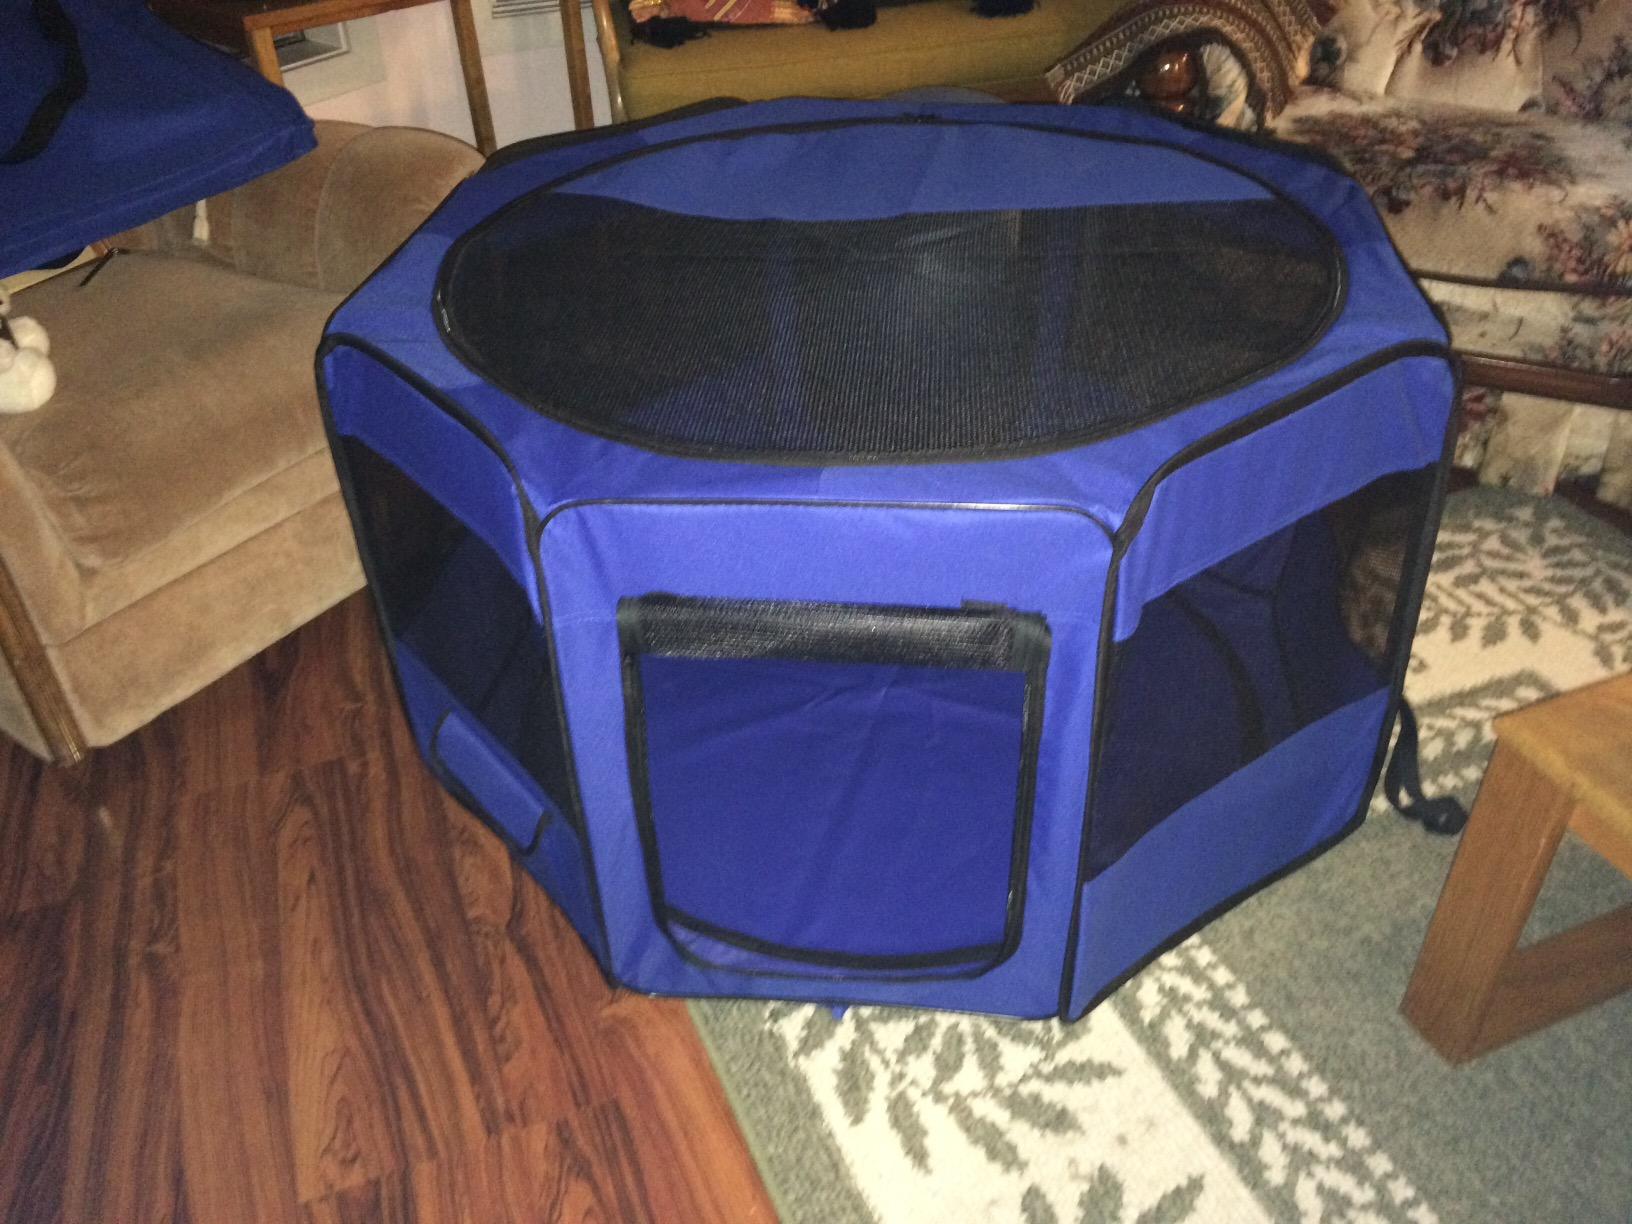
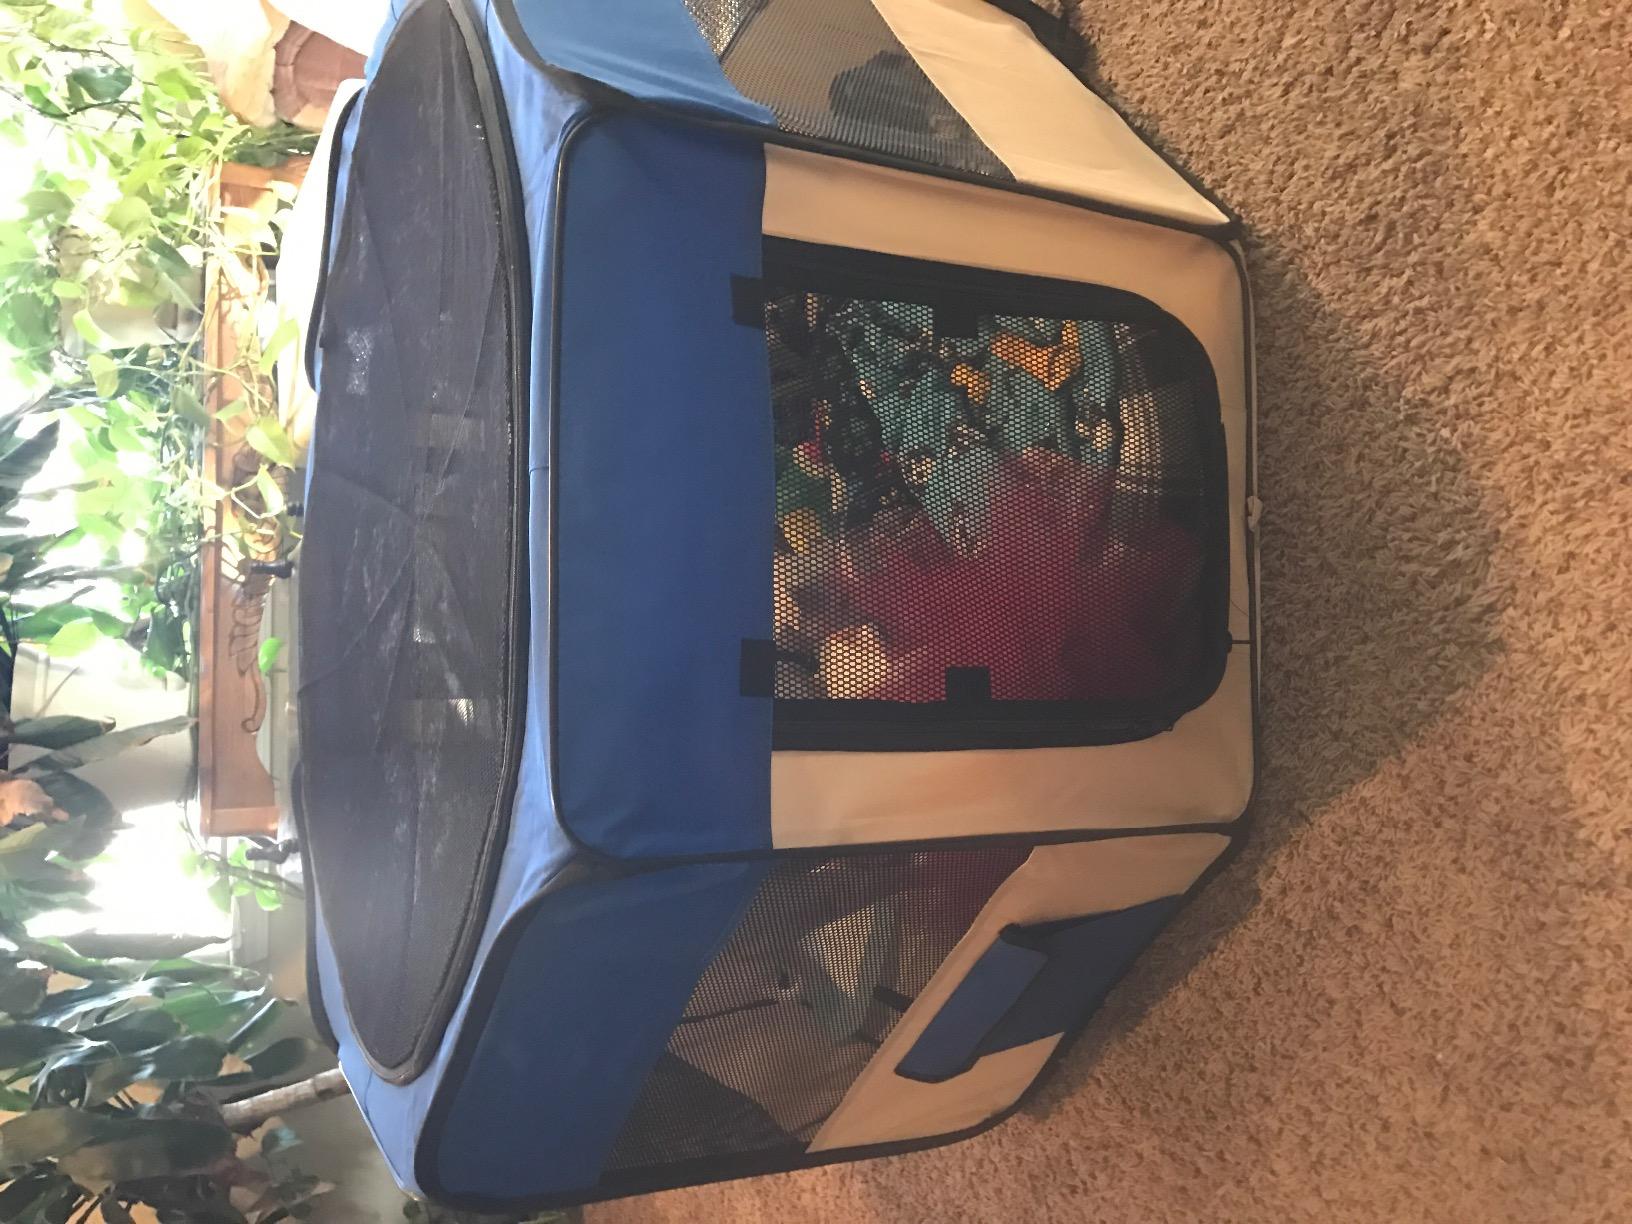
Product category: items_kennel
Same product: no